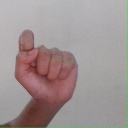
अक्षर: घ